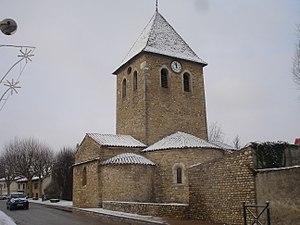
Saint-Maurice-de-Gourdans (Ain)
Saint-Maurice-de-Gourdans est une commune française du département de l'Ain dans la région Auvergne-Rhône-Alpes.